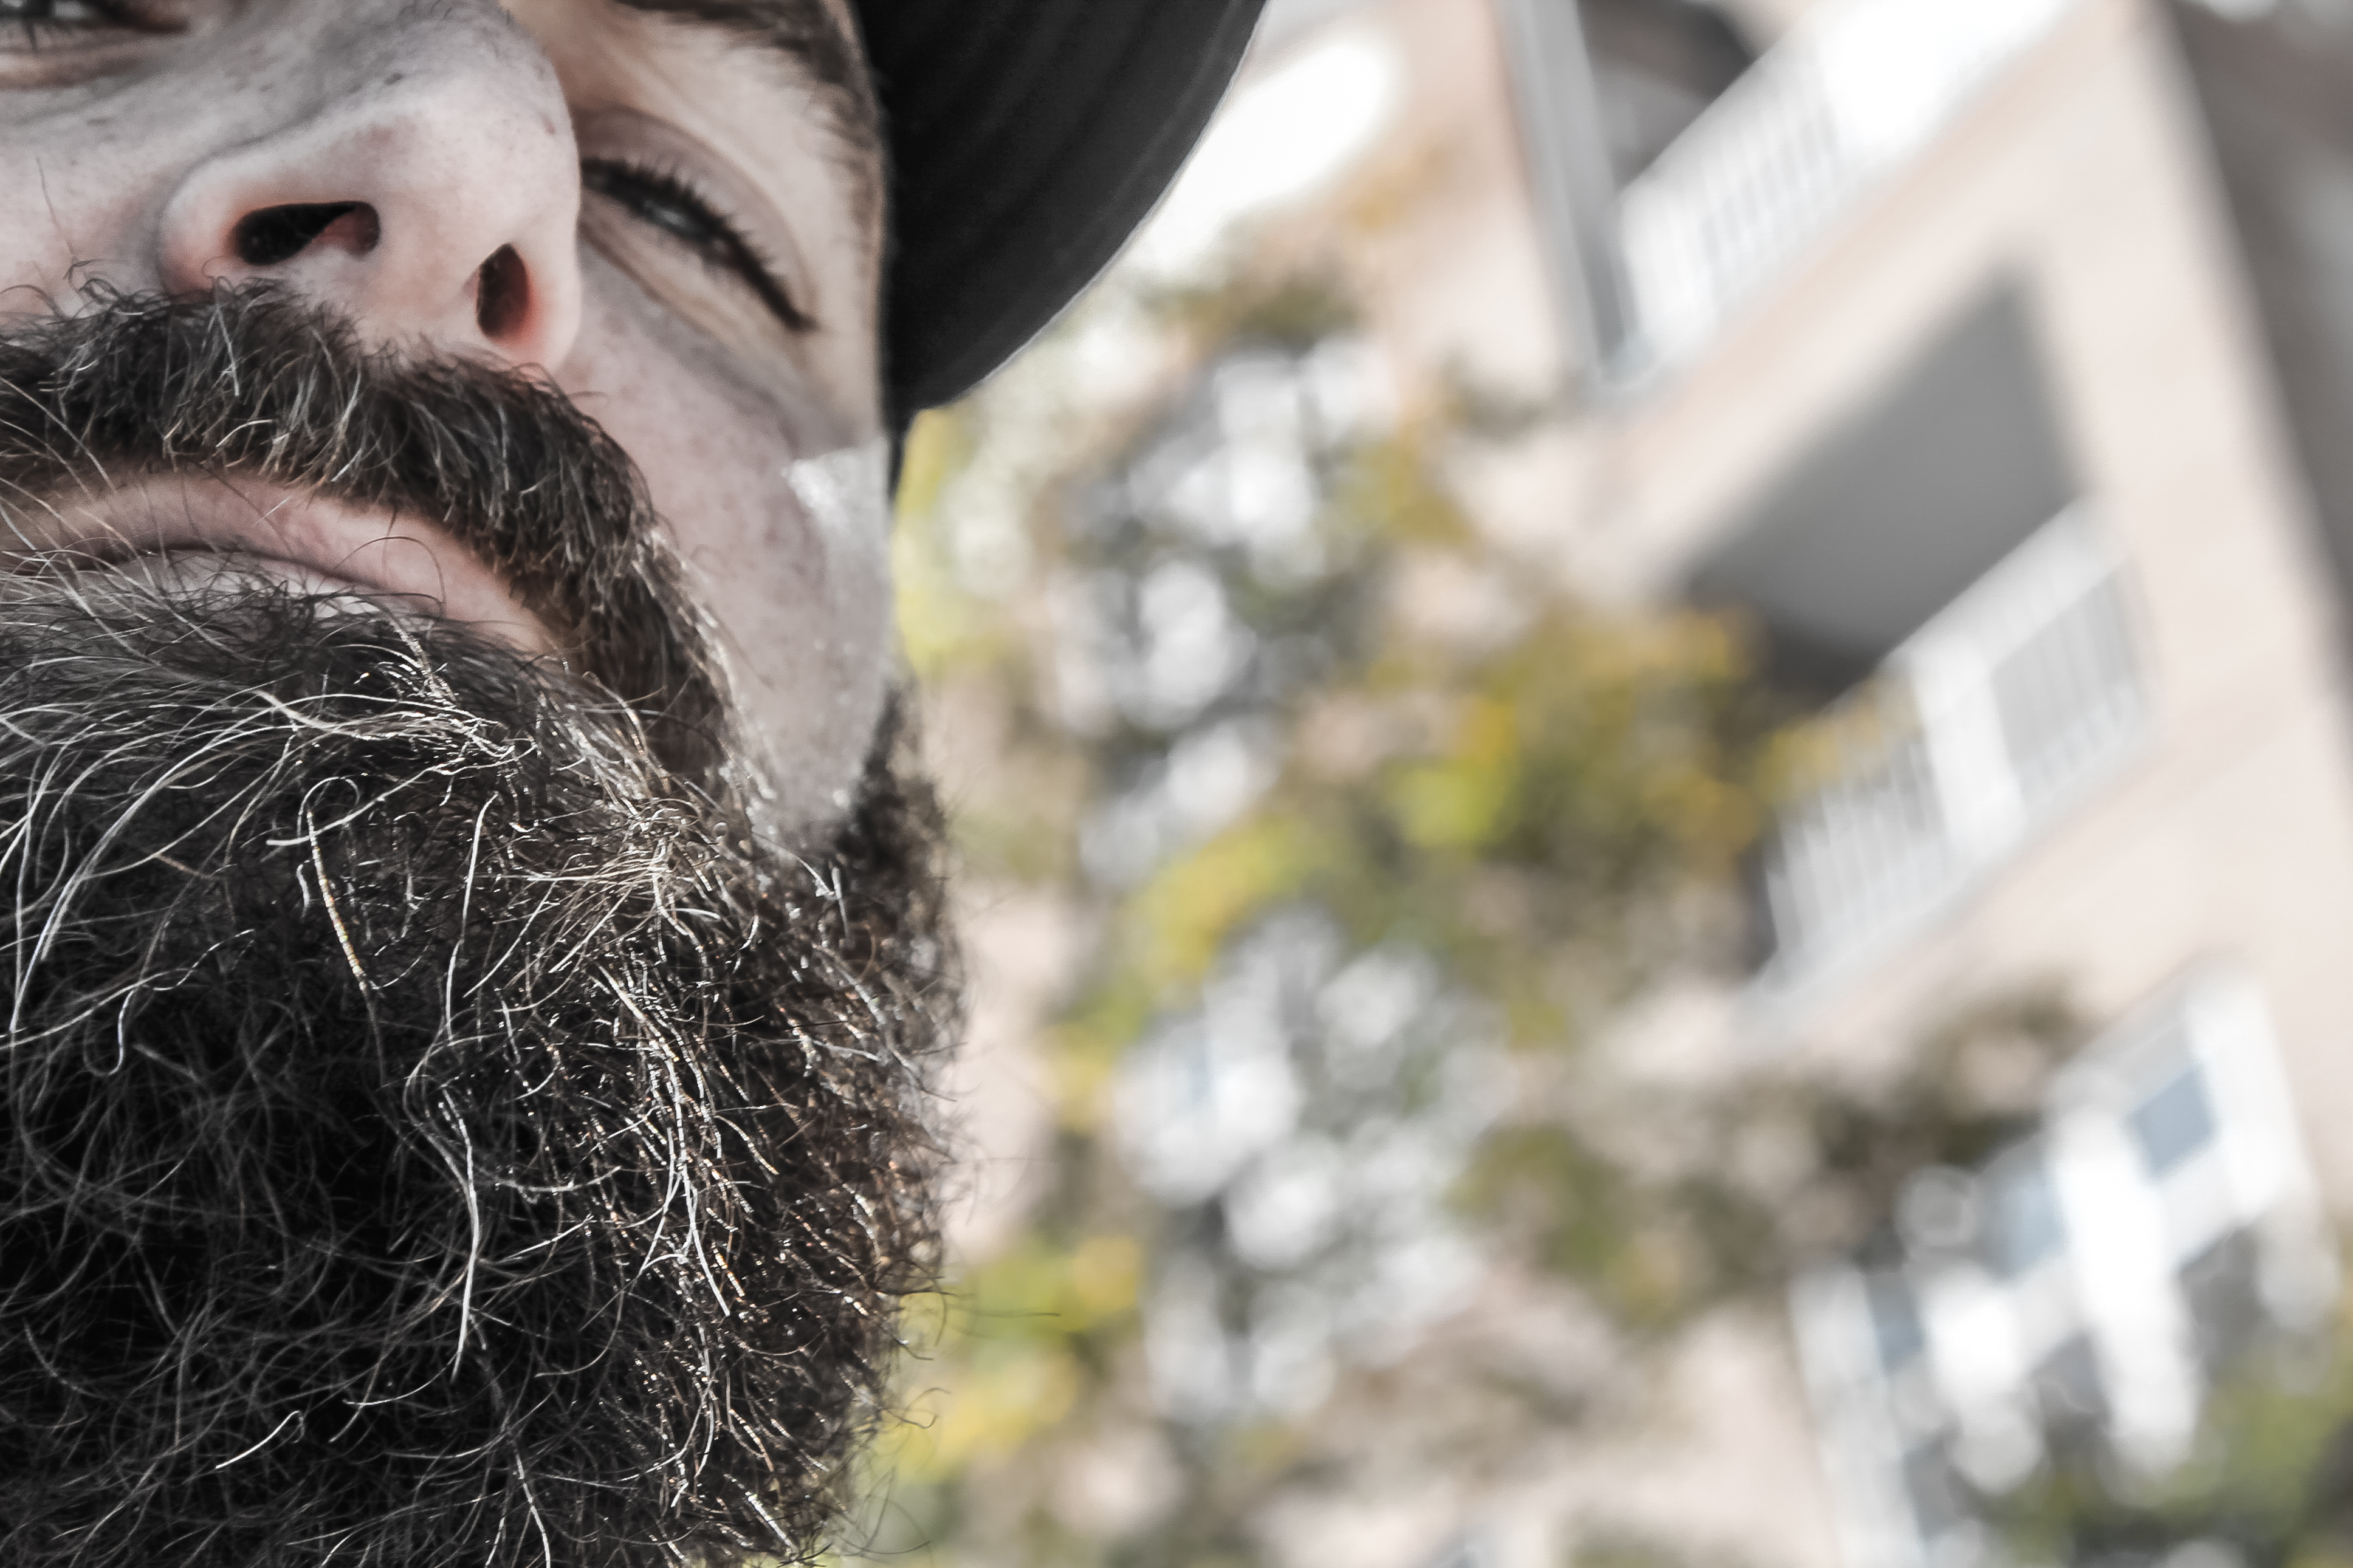
man, person, hair, flower, color, beard, eye, selfie, head, facial hair